George V

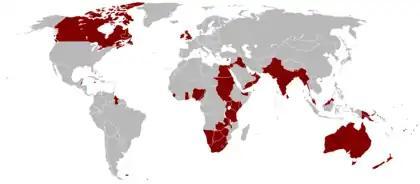
The British Empire reached its territorial peak in 1920.

On 6 May 1910, Edward VII died, and George became king. He wrote in his diary: